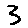
Label: 3